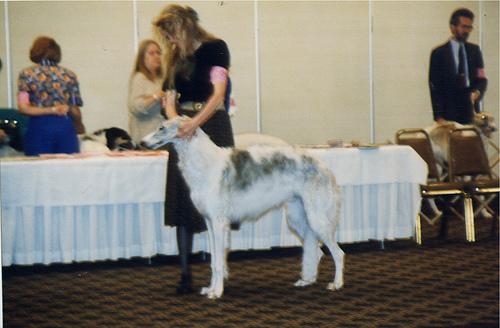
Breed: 226-n000064-borzoi